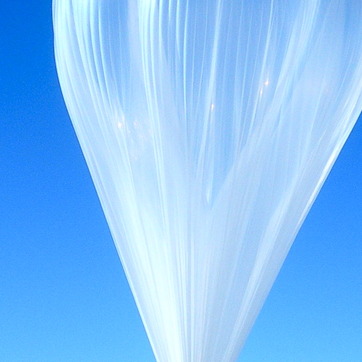
Material: plastic